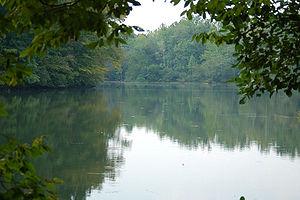
Voici une liste de lacs des États-Unis.